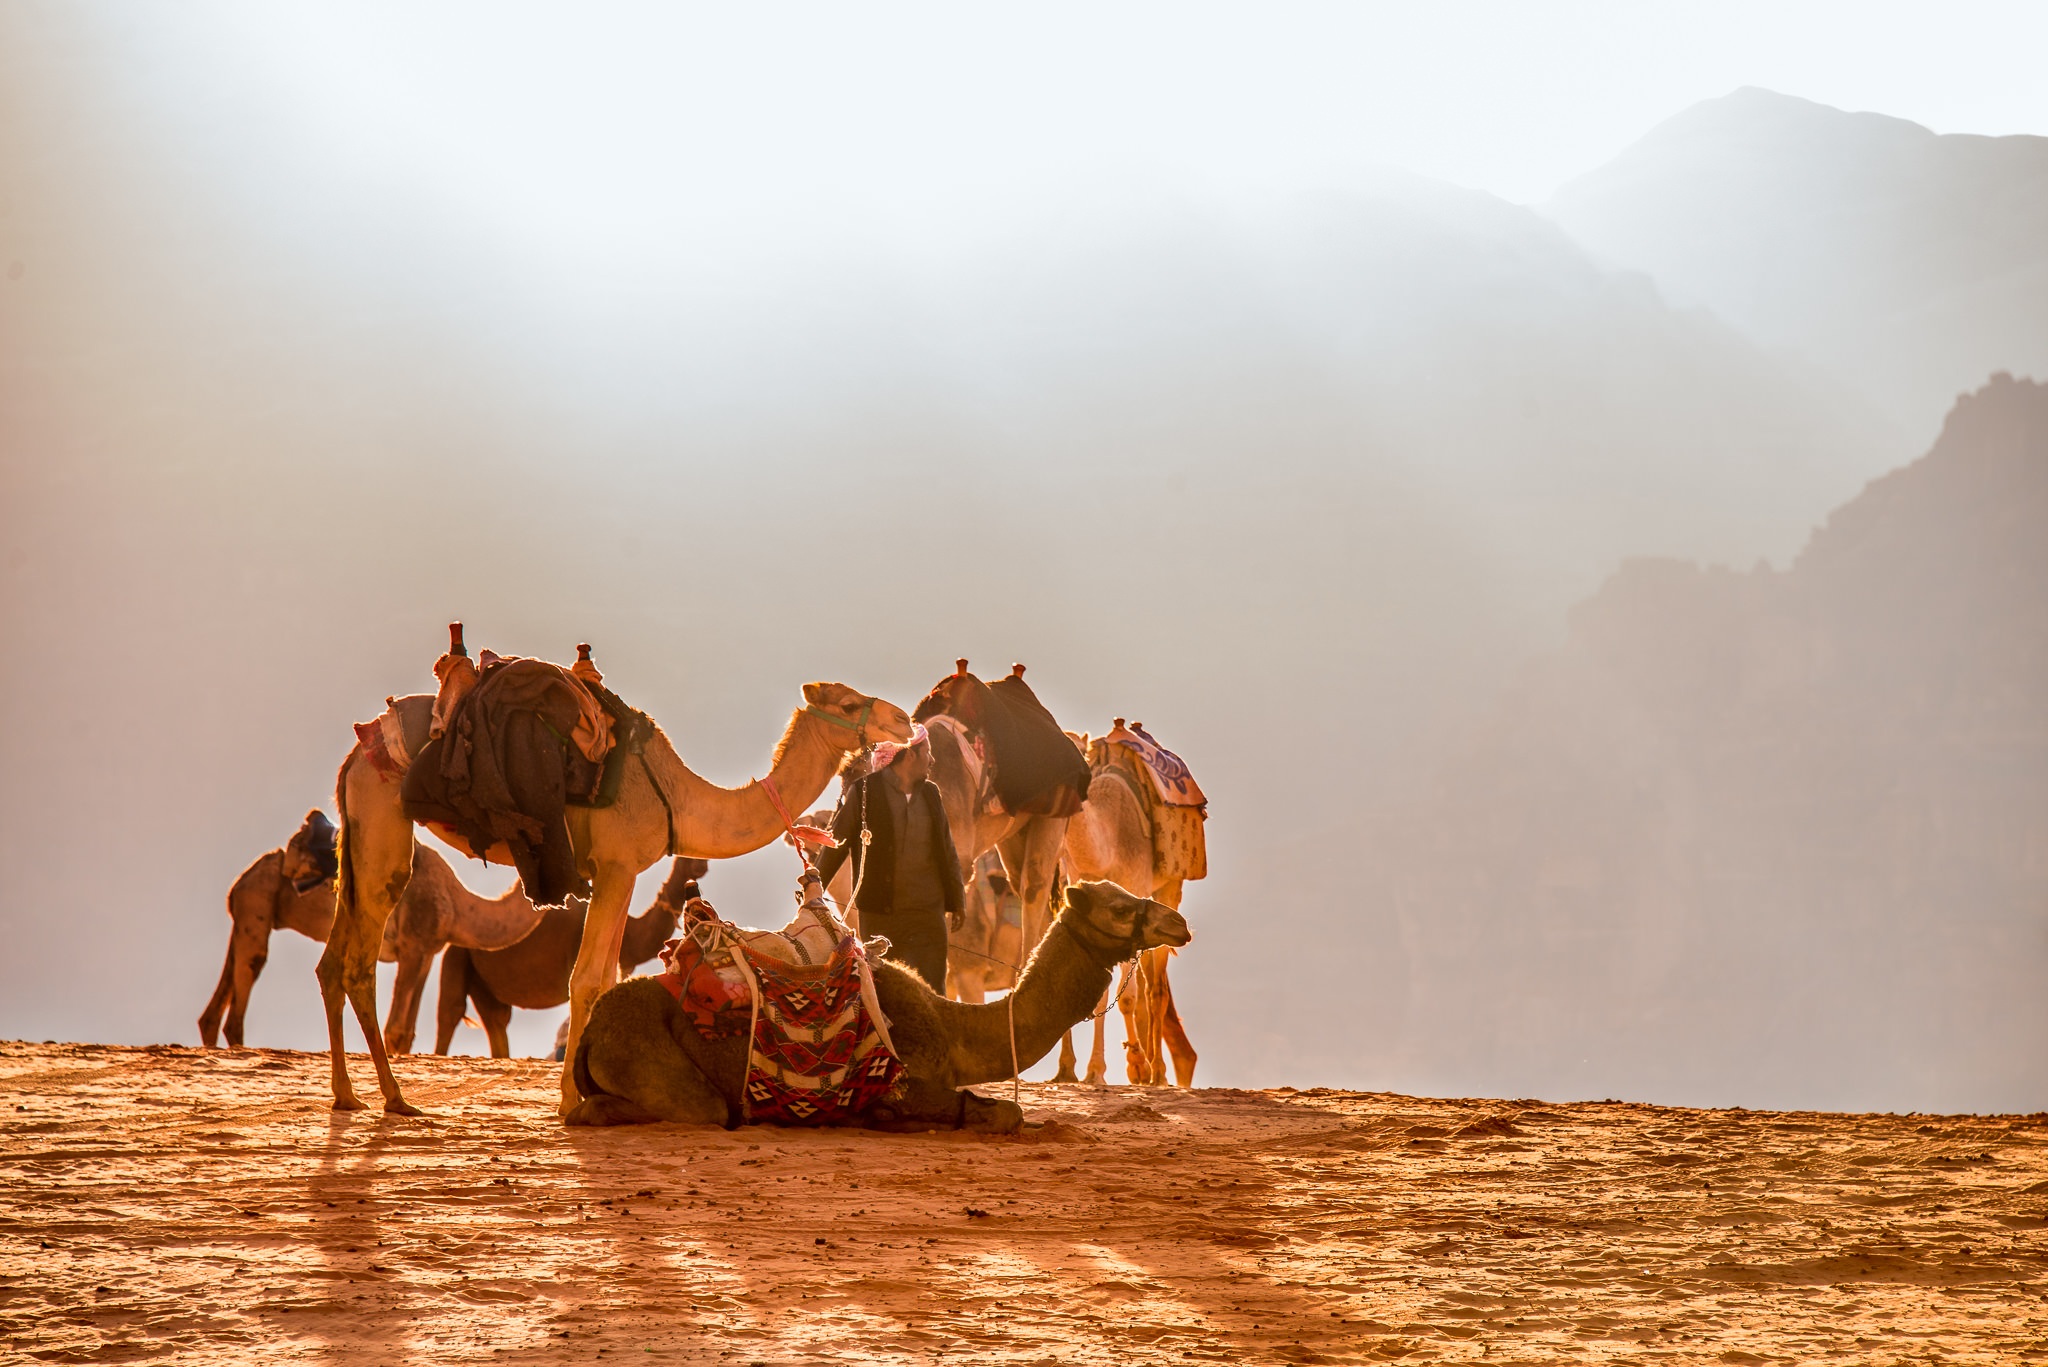
landscape, desert, camel, solar, dromedary, jordan, sahara, erg, natural environment, aeolian landform, camel like mammal, arabian camel, wade rooms